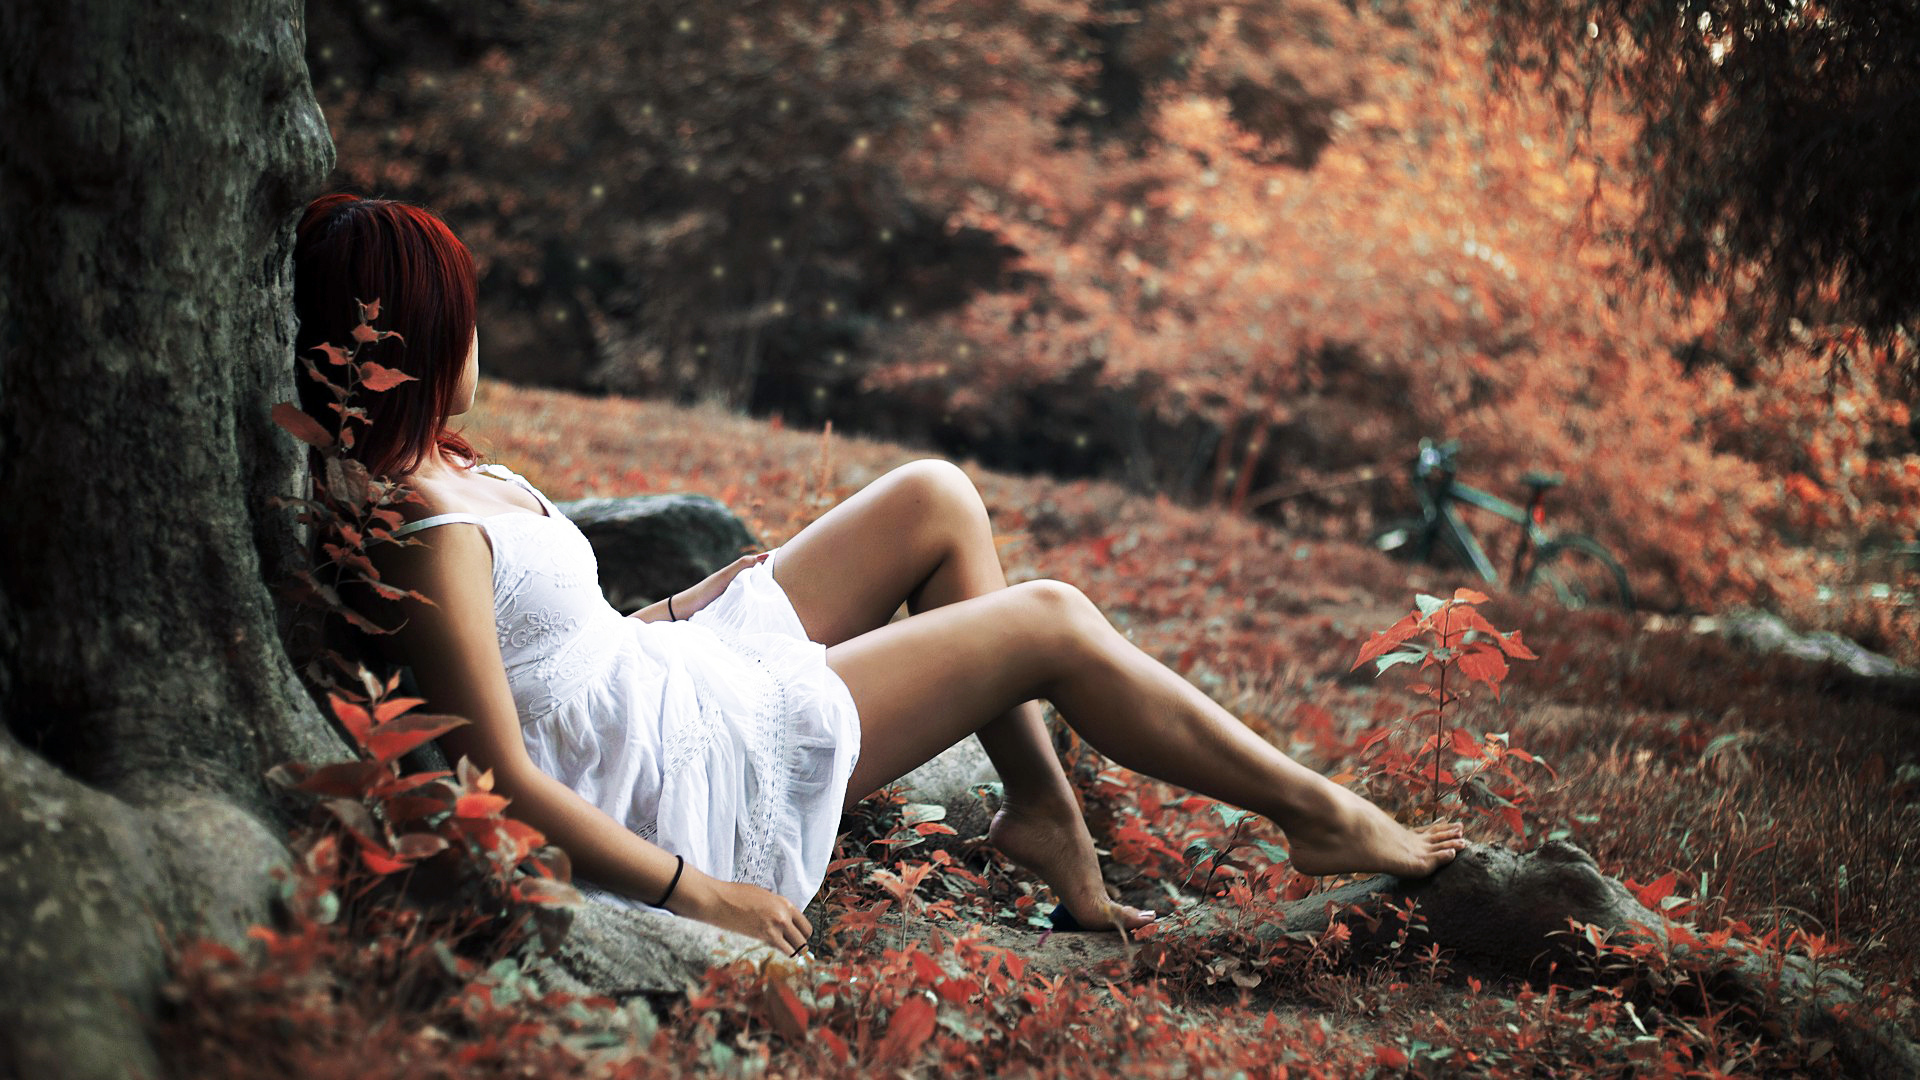
woman, People in nature, nature, beauty, red, tree, lady, leaf, natural environment, skin, dress, forest, branch, leg, photography, sitting, long hair, woody plant, sunlight, model, human leg, daydream, black hair, grass, plant, photo shoot, autumn, woodland, brown hair, flash photography, fawn, flesh, art model